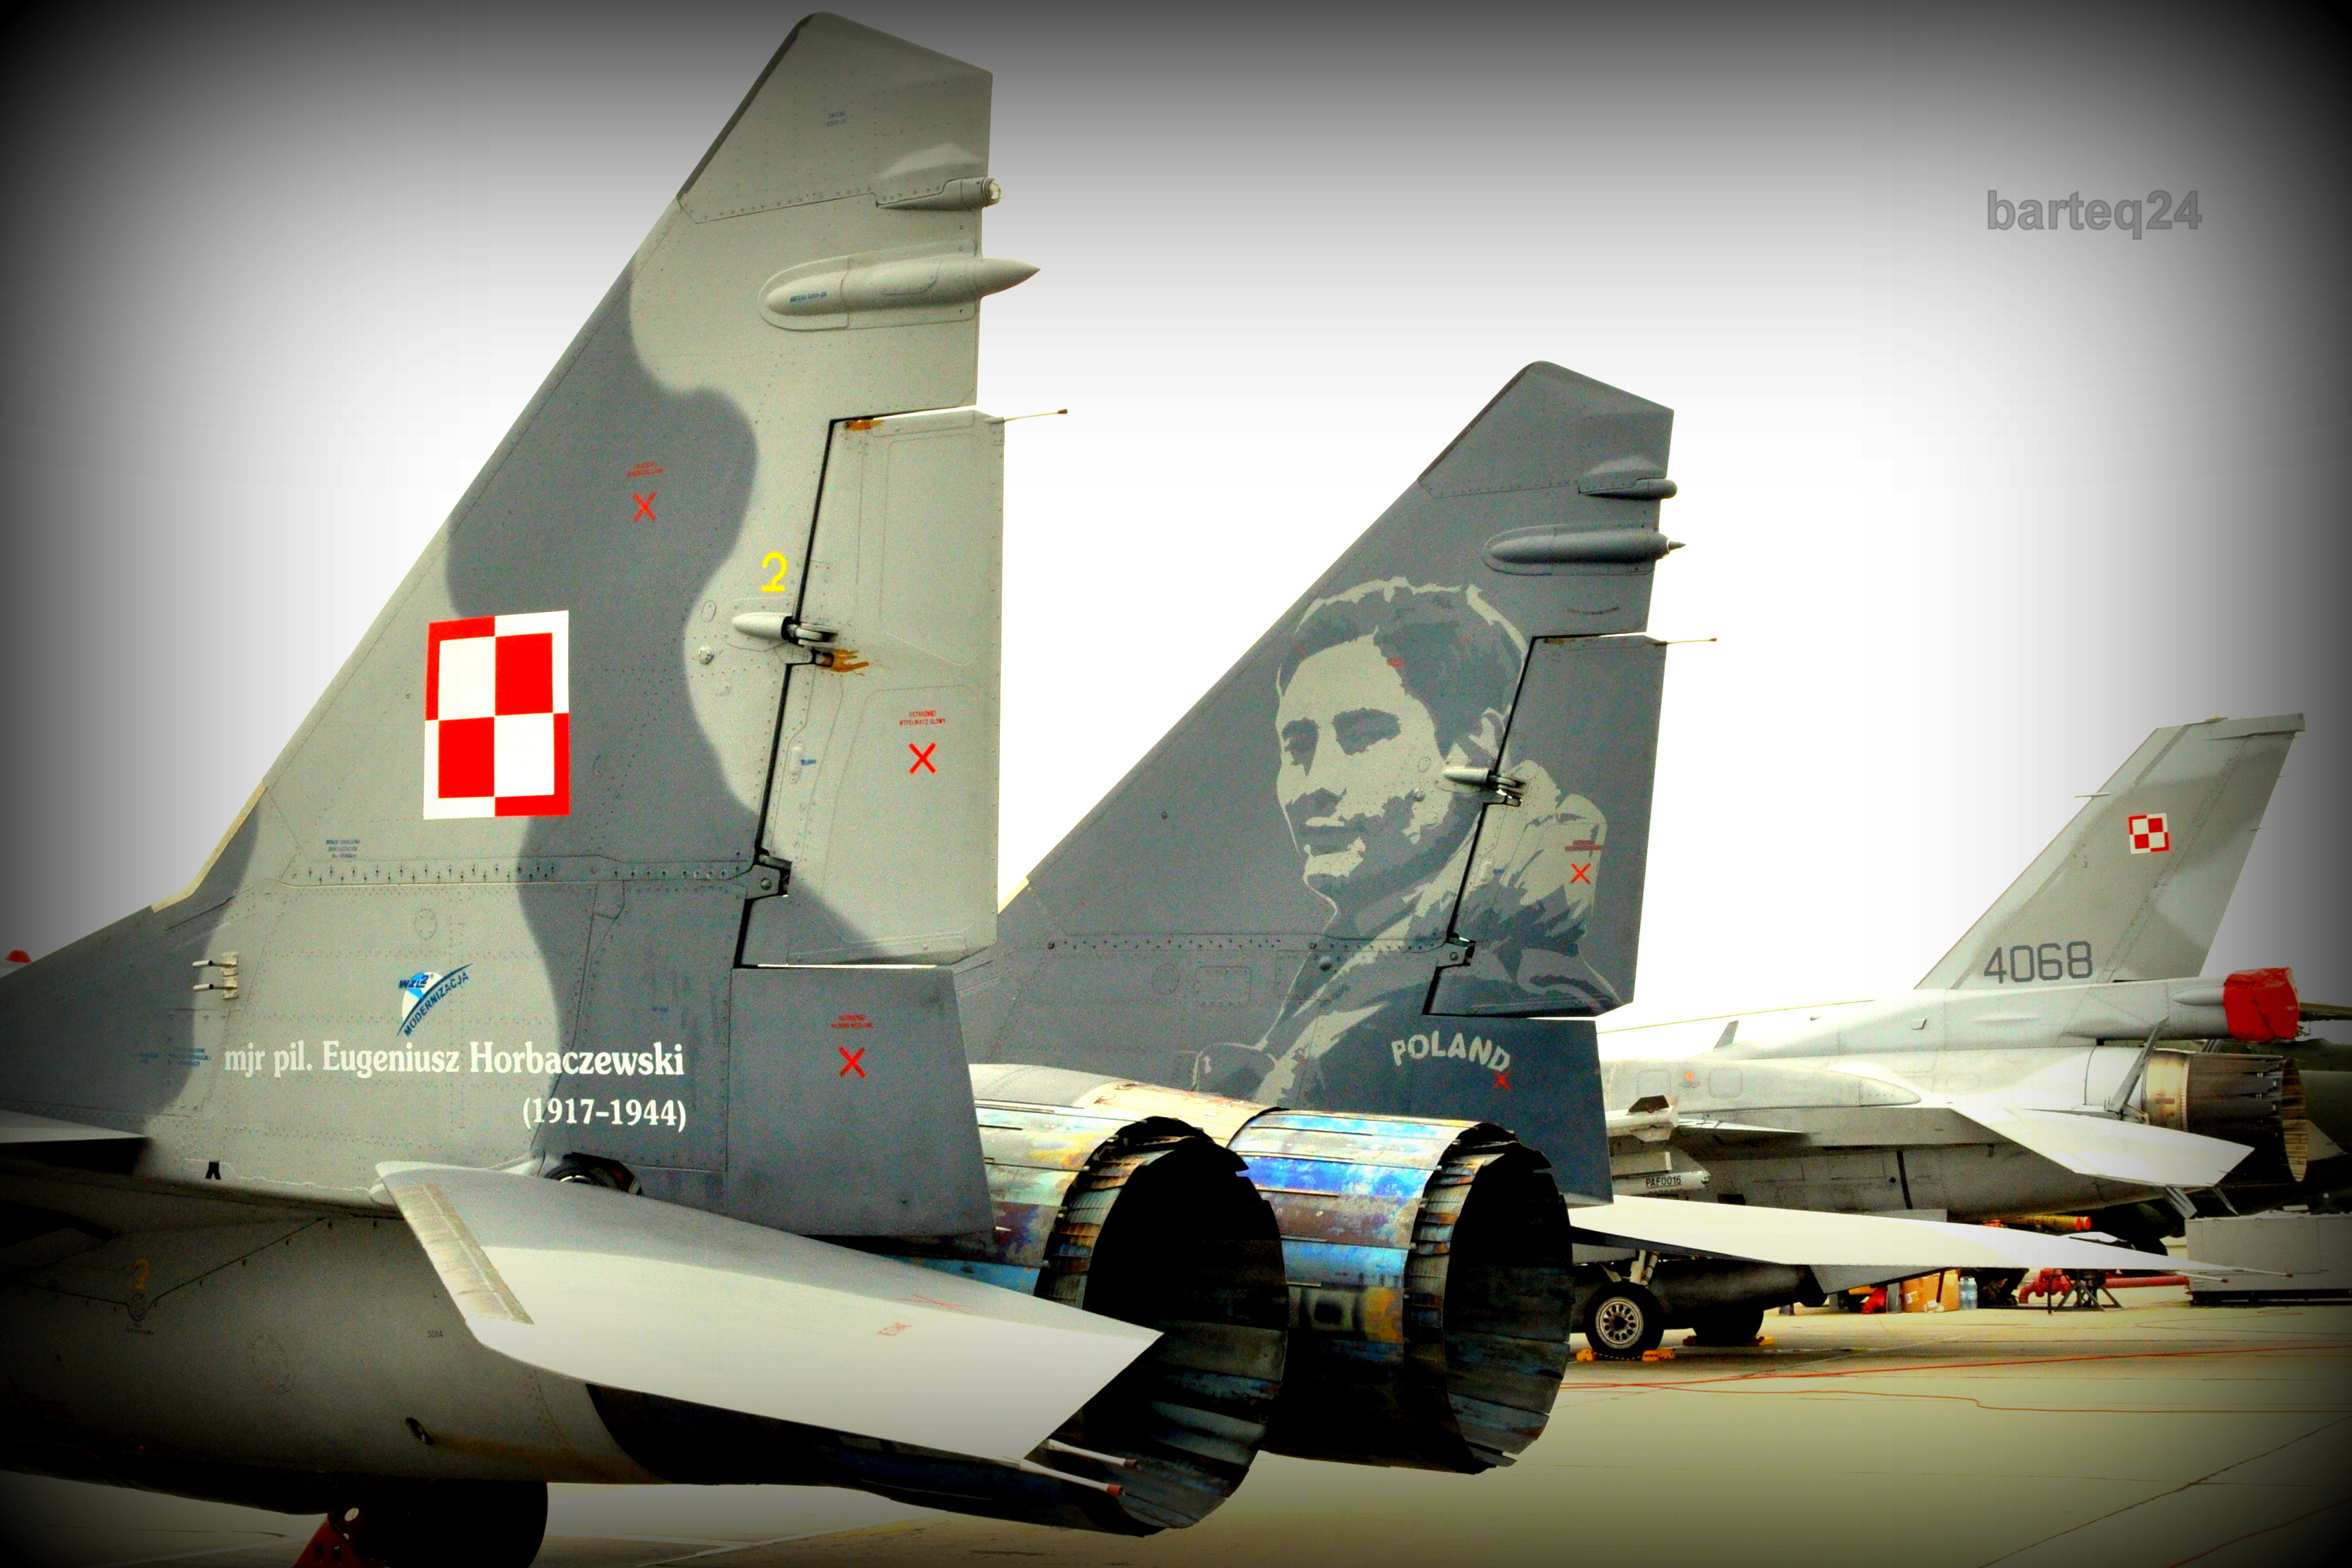
wing, airplane, aircraft, vehicle, airline, aviation, poland, polska, epmm, polishairforce, mig29, mikojan, 114, air force, jet aircraft, fighter aircraft, military aircraft, atmosphere of earth, mcdonnell douglas f 15 eagle